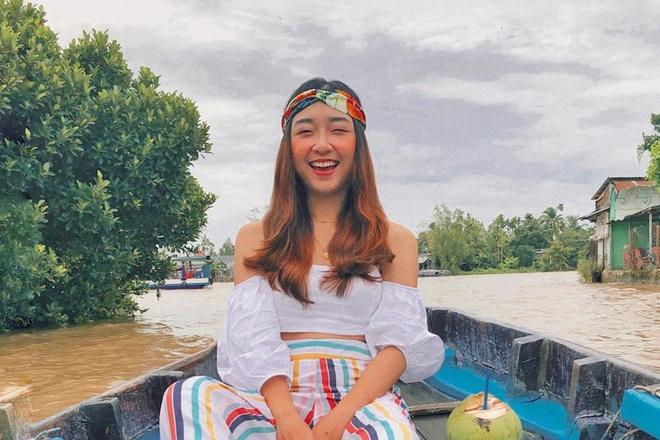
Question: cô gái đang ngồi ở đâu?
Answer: trên một chiếc xuồng